William Pitt Debating Union

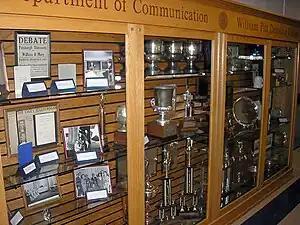
Trophy case of the William Pitt Debating Union, in the University of Pittsburgh Department of Communication, seen here on the former eleventh floor location (now 14th floor) of the Cathedral of Learning

The William Pitt Debating Union (WPDU) is the debating society of the University of Pittsburgh. Falling under the auspices of the Department of Communication, the WPDU is a co-curricular program and hub for a wide range of debating activities, including intercollegiate policy debate, public debate, and debate outreach. One of the oldest collegiate debating organizations in the nation, the WPDU grew from the University’s Division of Public Speaking in 1912. Throughout its history, the WPDU has regularly participated in national and international competitions, including capturing the affirmative team two-man debate national championship at the 1947 Grand National Forensic Tournament, and appearing 45 times at the National Debate Tournament (through 2019), where it captured the 1981 national championship. The WPDU is located in the heart Pitt's campus and is housed on the fourteenth floor of the Cathedral of Learning. The WPDU also offers scholarships to top team participants.